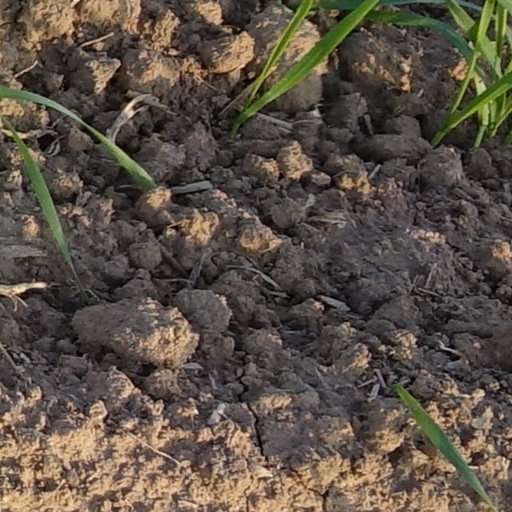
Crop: wheat